Orestes

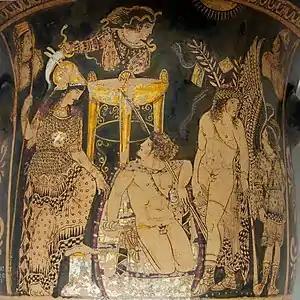
Orestes at Delphi flanked by Athena and Pylades among the Erinyes and priestesses of the oracle, perhaps including Pythia behind the tripod – Paestan red-figured bell-krater, c. 330 BC

In Greek mythology, Orestes or Orestis was the son of Agamemnon and Clytemnestra, and the brother of Electra and Iphigenia. He was also known by the patronymic Agamemnonides, meaning "son of Agamemnon." He is the subject of several Ancient Greek plays and of various myths connected with his madness, revenge, and purification, which retain obscure threads of much older works. In particular Orestes plays a main role in Aeschylus' "Oresteia."